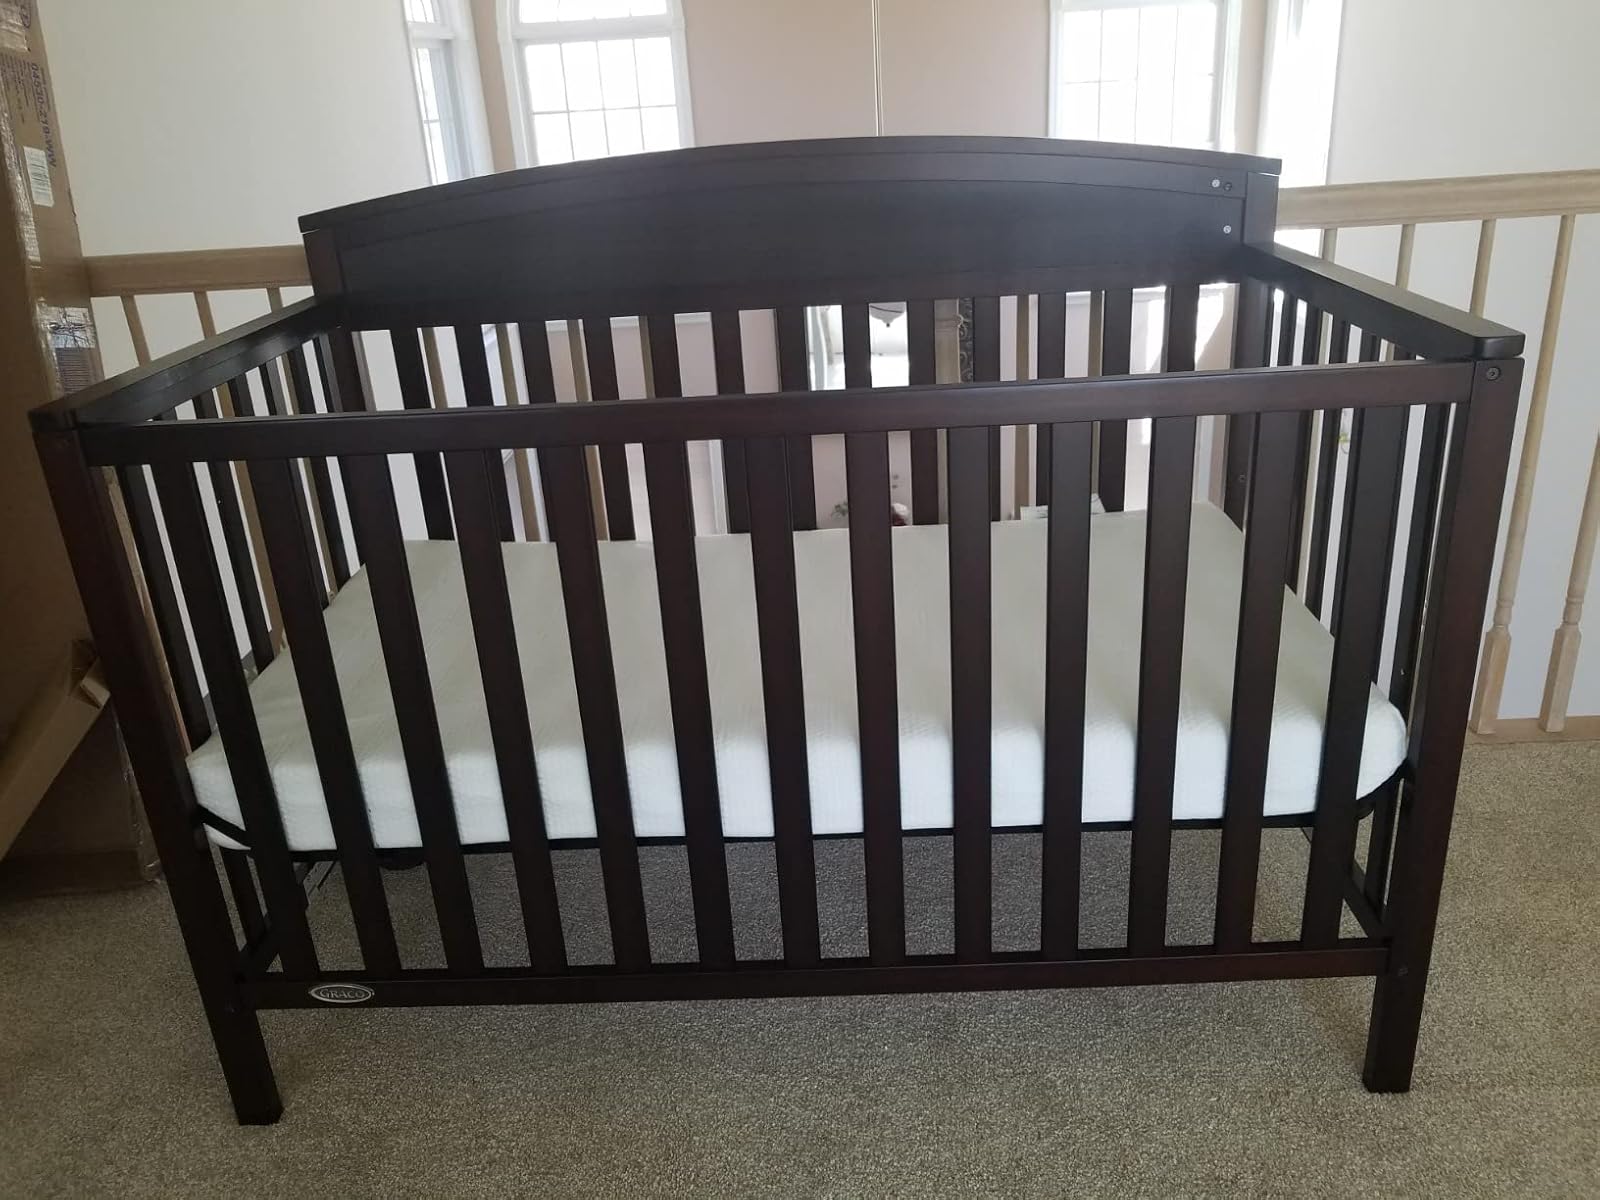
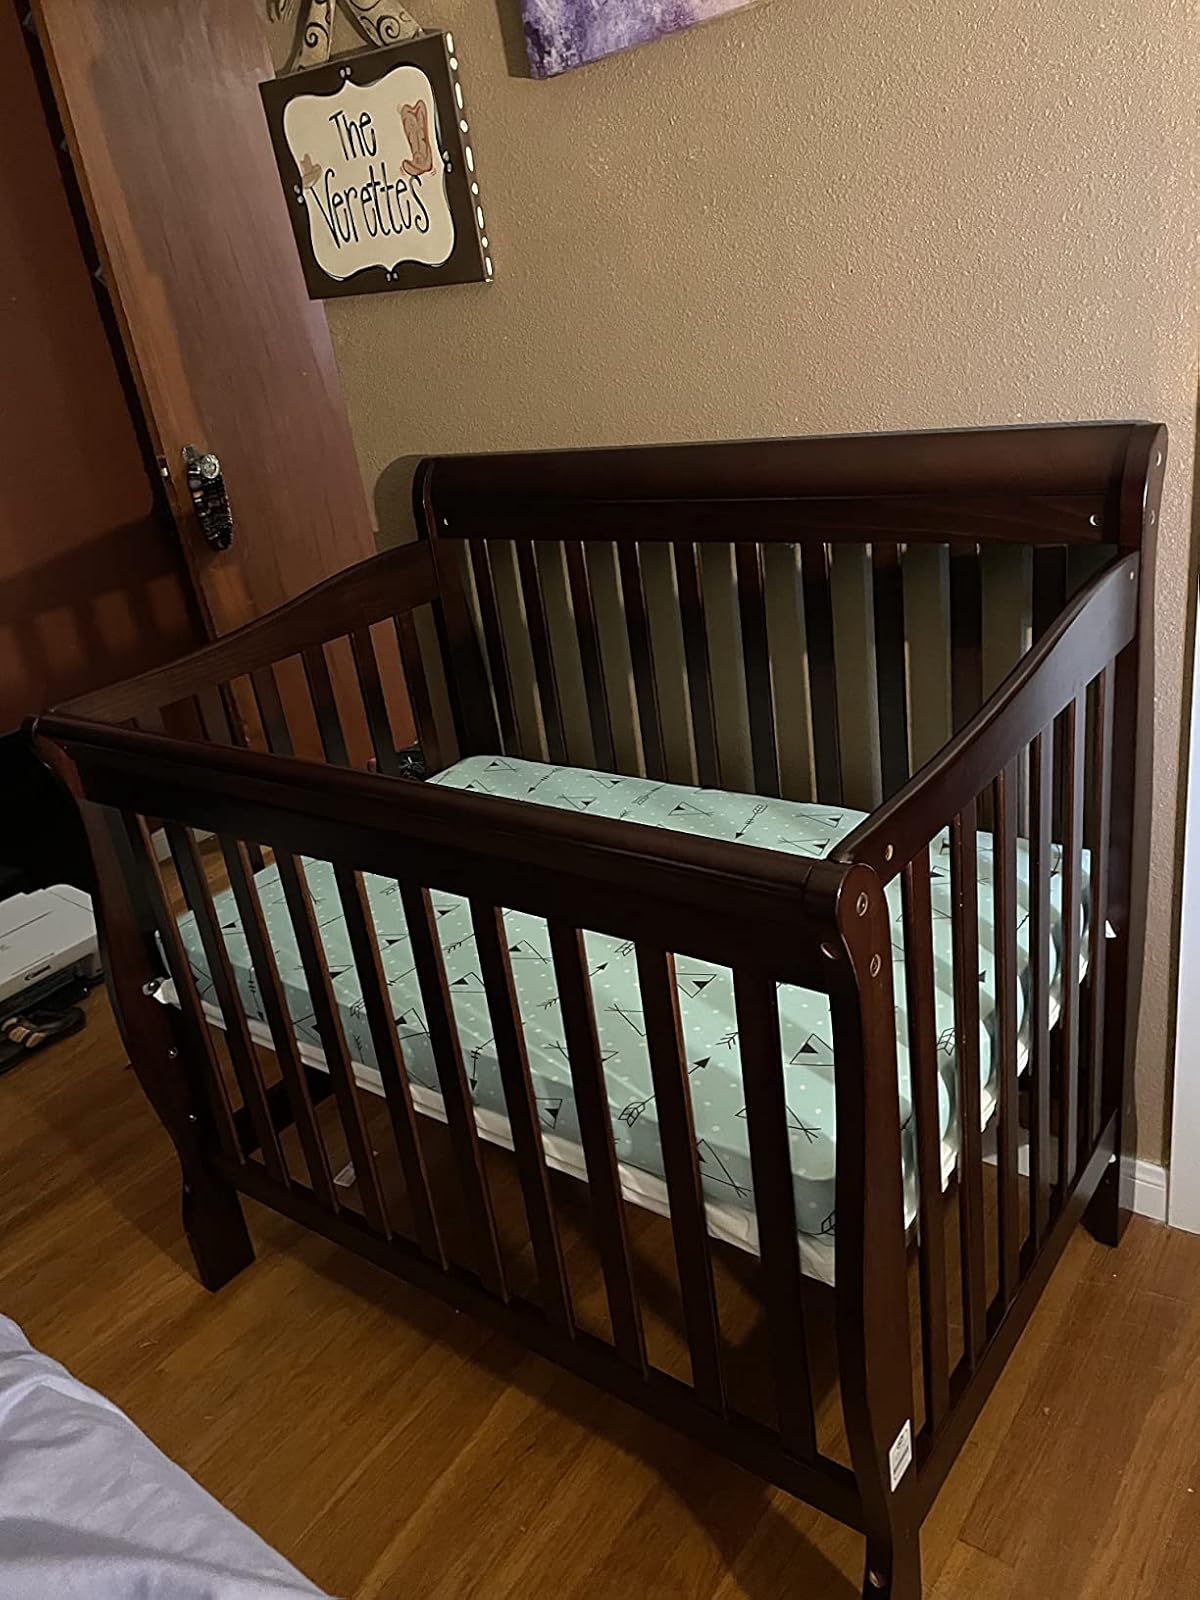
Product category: products_crib
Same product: no